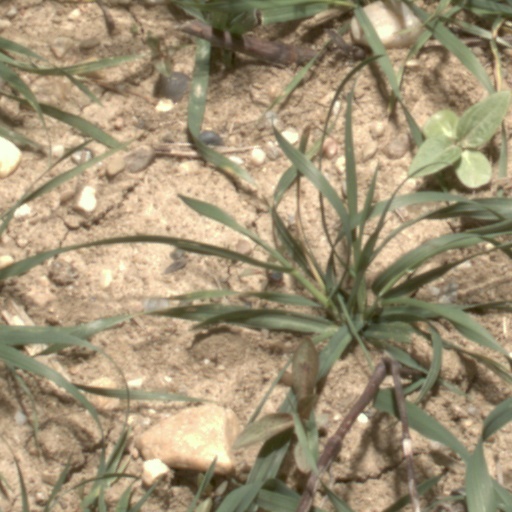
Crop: wheat